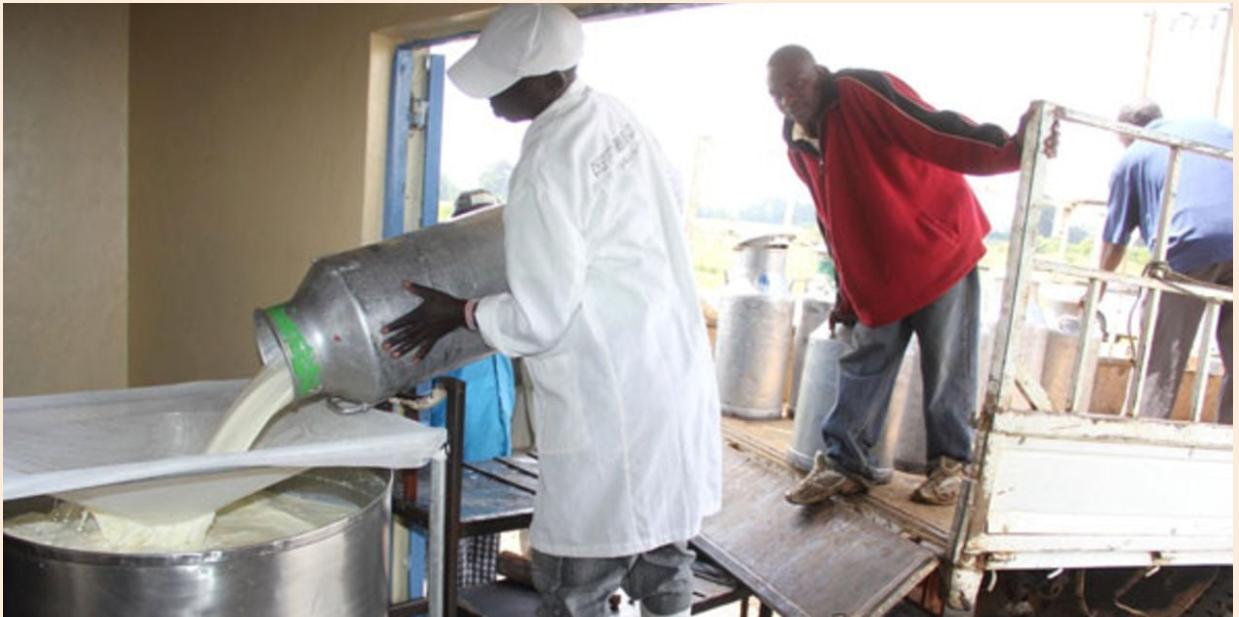
Huku ni sehemu au biashara inayohusika na uzalishaji, uchakataji au uuzaji wa maziwa na bidhaa zake kama vile siagi, jibini, mtindi na maziwa mgando.